Stevenson Field

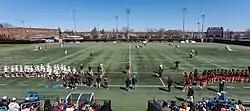
Lacrosse game in 2022

Stevenson–Pincince Field is a stadium in Providence, Rhode Island, on the campus of Brown University. It is home to the Brown Bears soccer and lacrosse programs.